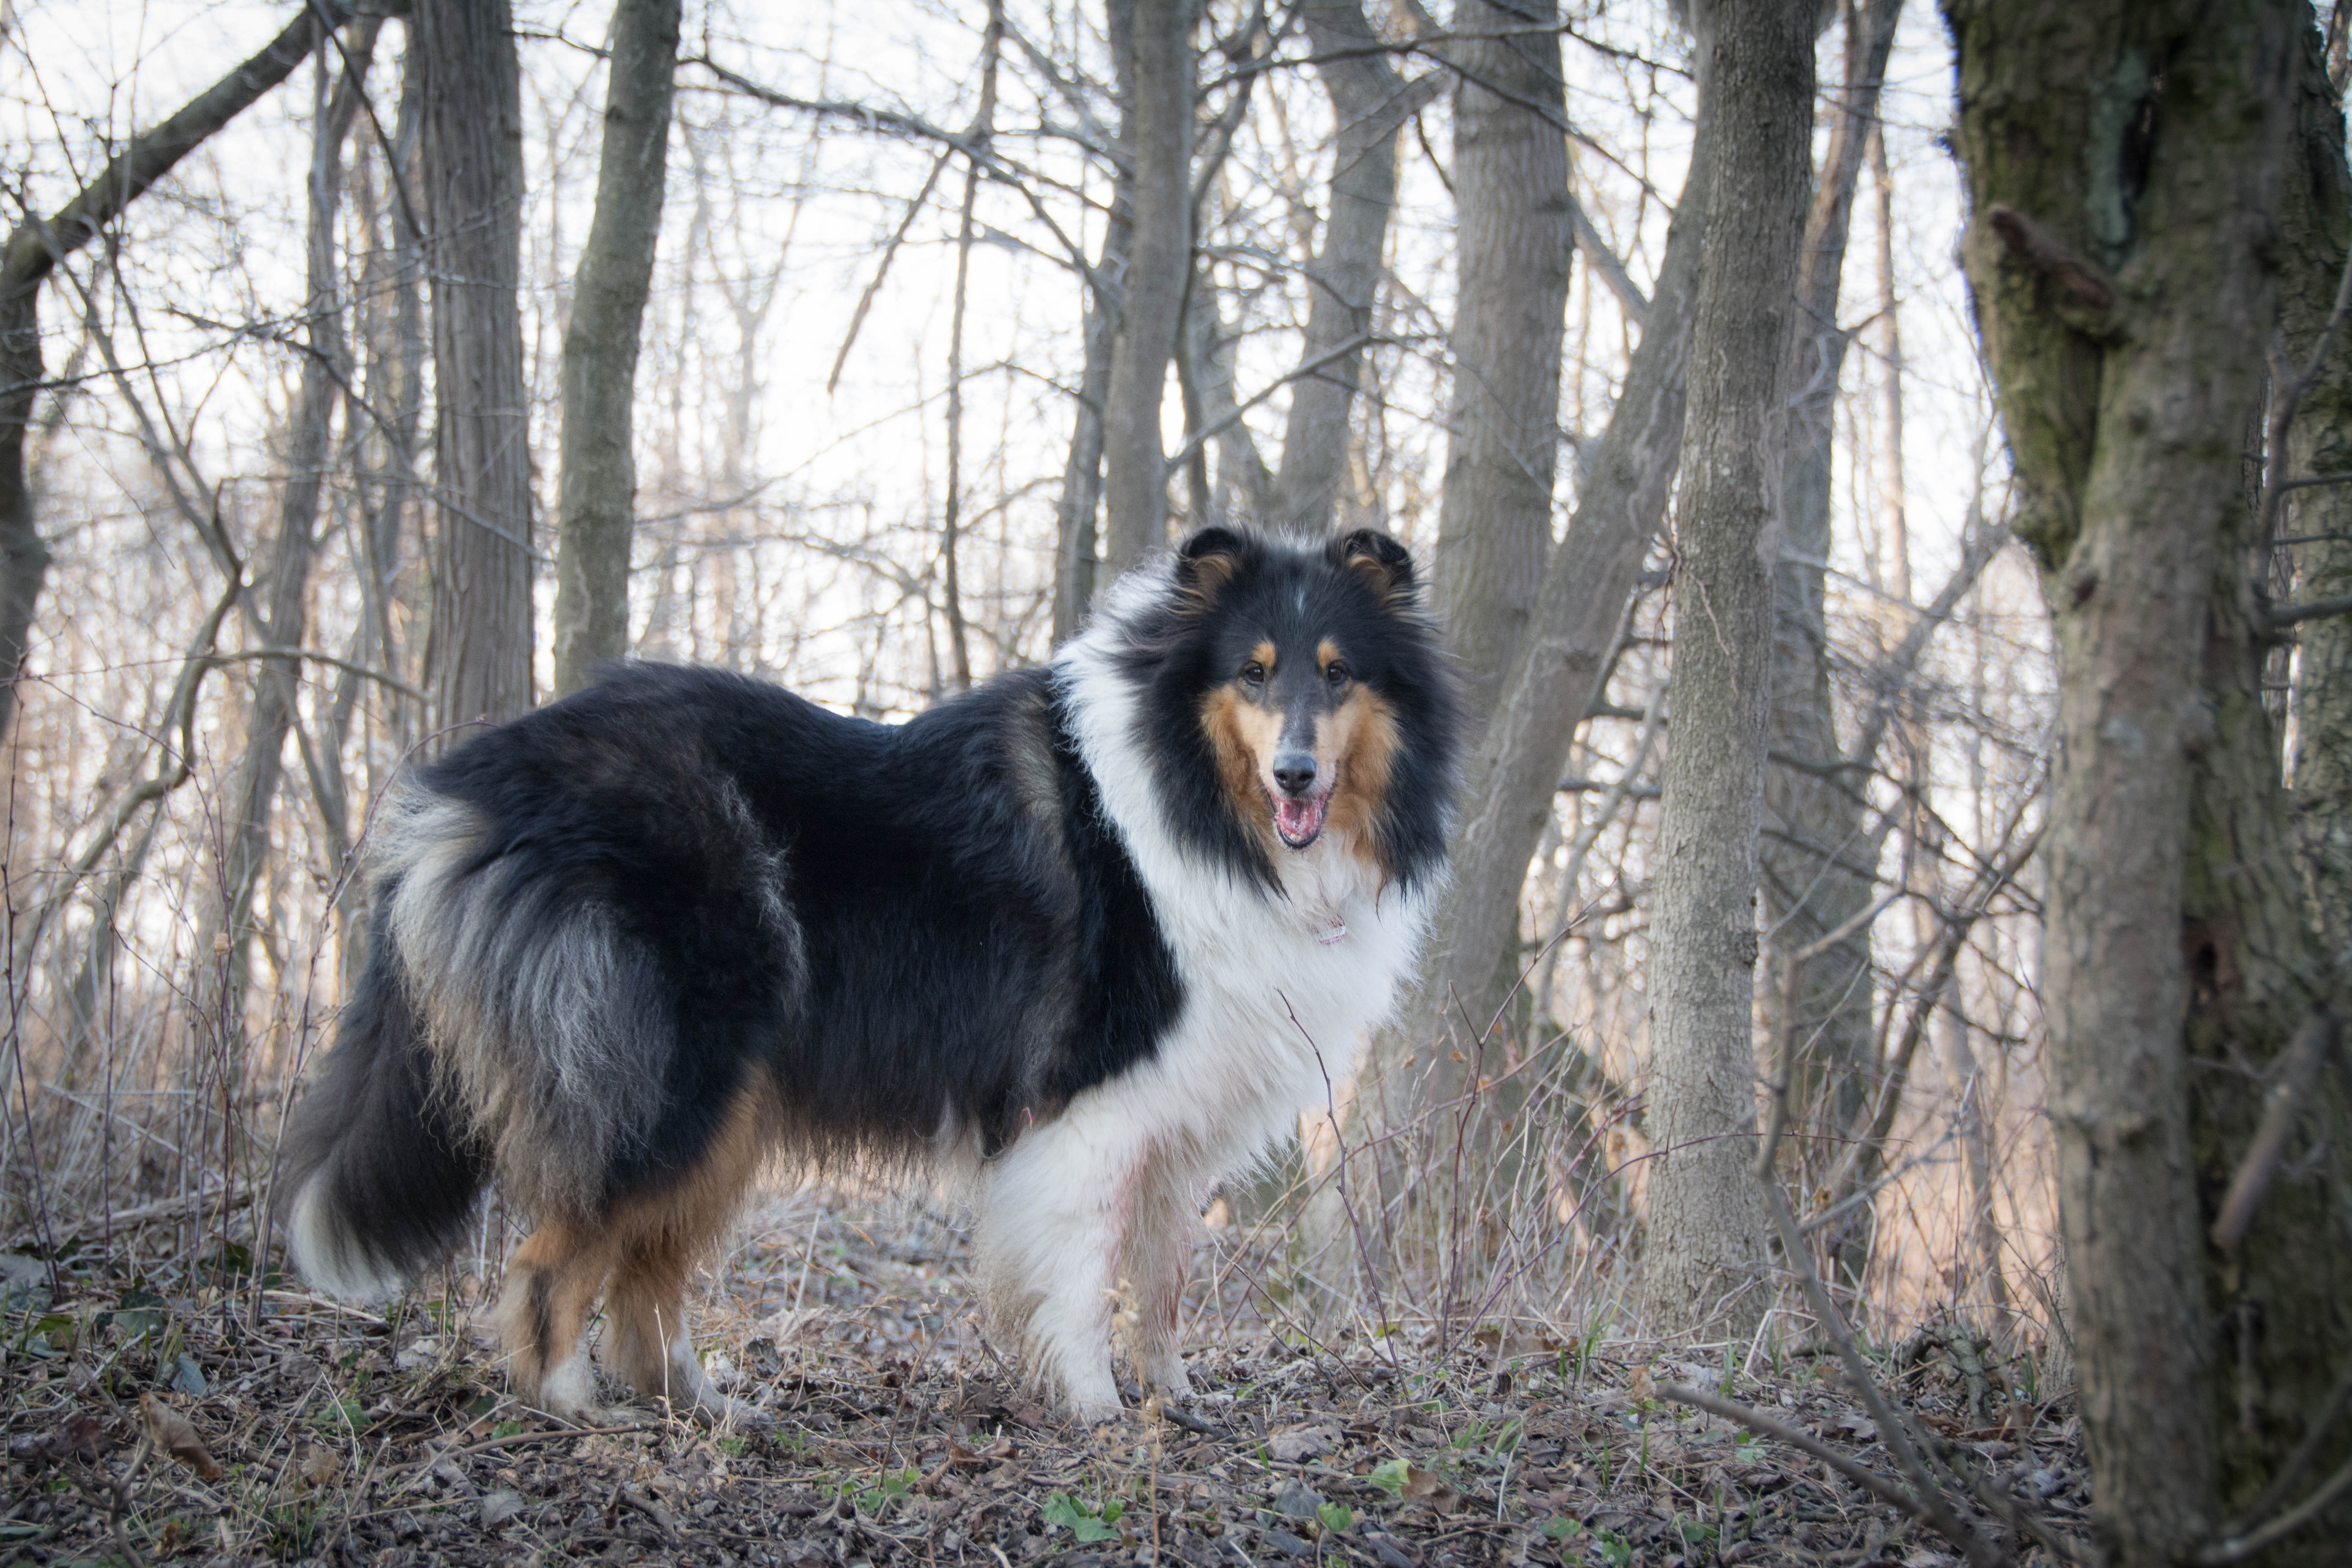
forest, dog, collie, fur, mammal, vertebrate, dog breed, dog like mammal, carnivoran, dog breed group, greenland dog, east siberian laika, dog crossbreeds, rough collie, scotch collie